The Water Dragon's Bride

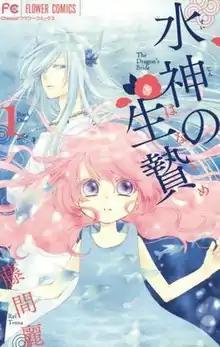
Cover of the first Manga volume

is a "shōjo" manga by Rei Toma which was serialized in Shogakukan's "Cheese!" and is licensed in North America by Viz Media.